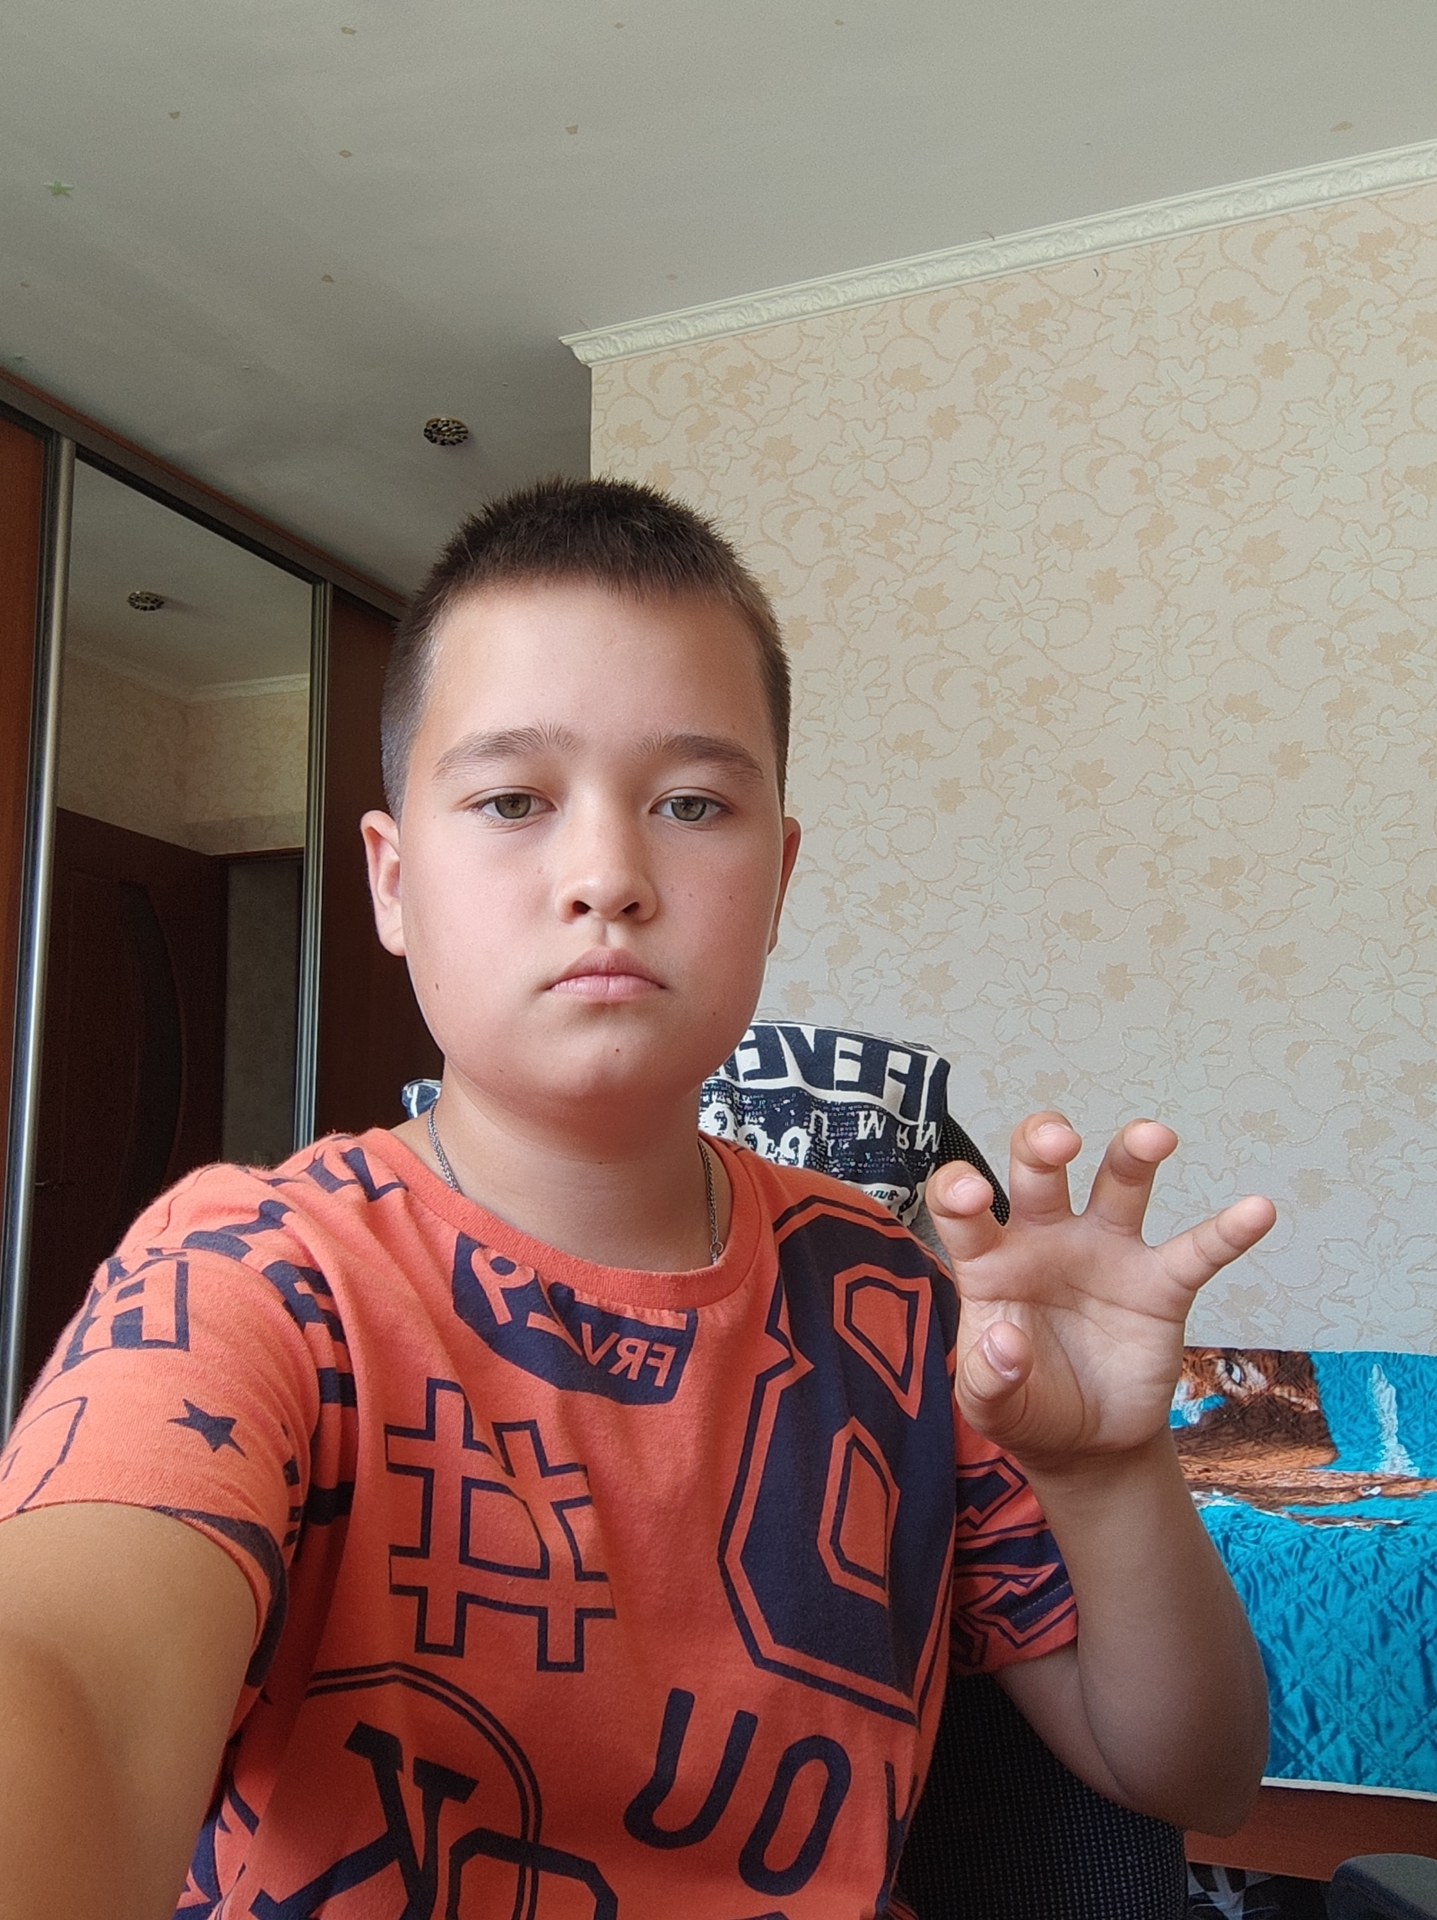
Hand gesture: grabbing